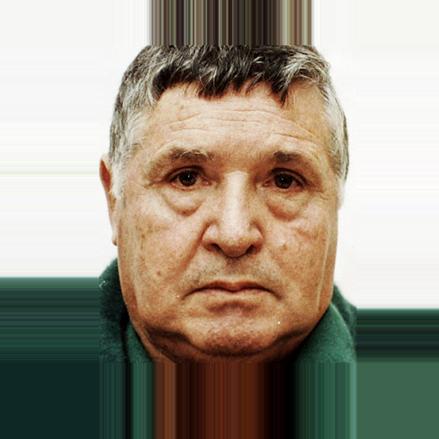
Age: 62